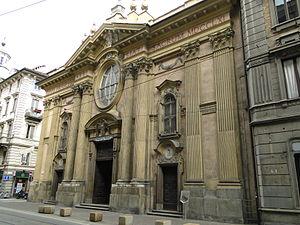
L'architecture baroque à Turin correspond à une période architecturale allant de la deuxième moitié du XVIᵉ siècle à la fin du XVIIᵉ siècle. La ville de Turin conserve aujourd'hui encore le caractère qu'a voulu lui donner le duc de Savoie Emmanuel-Philibert, qui, en 1562, transféra sa capitale de Chambéry à Turin et dut, à une époque où l'absolutisme commençait à s’épanouir, faire le choix d'une architecture affirmant l'autorité de l'État et du monarque. Les façades des palais sont ici beaucoup plus sobres et rigoureuses qu'à Rome. Le baroque est ici rationnel et donne à la ville un air de gravité.